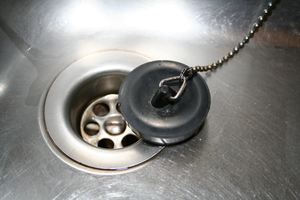
Une bonde est l'ouverture de même que le bouchon qui empêche l'écoulement ou facilite la vidange de l'eau dans un appareil sanitaire.